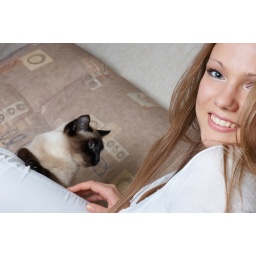
beautiful smiling girl in white with cat sitting on her leg